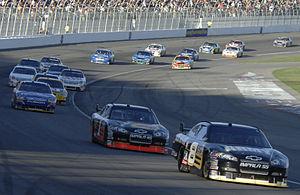
Le Las Vegas Motor Speedway est un circuit automobile de type ovale situé aux États-Unis dans l'état du Nevada, à Clark County, ville située en périphérie de Las Vegas, près de North Las Vegas. Le complexe de 490 hectares regroupe plusieurs circuits dédiés au sport automobile. Il est propriété de la société Speedway Motorsports, Inc. basée à Charlotte en Caroline du Nord.